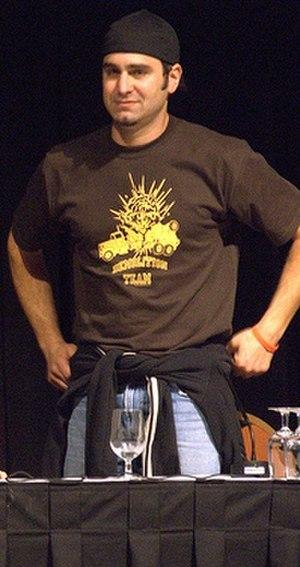
"Salvatore Paul ""Tory"" Belleci était l'un des animateurs de l'émission américaine MythBusters diffusée sur la chaine Discovery Channel.